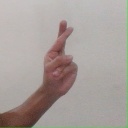
अक्षर: र